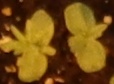
Label: Flax